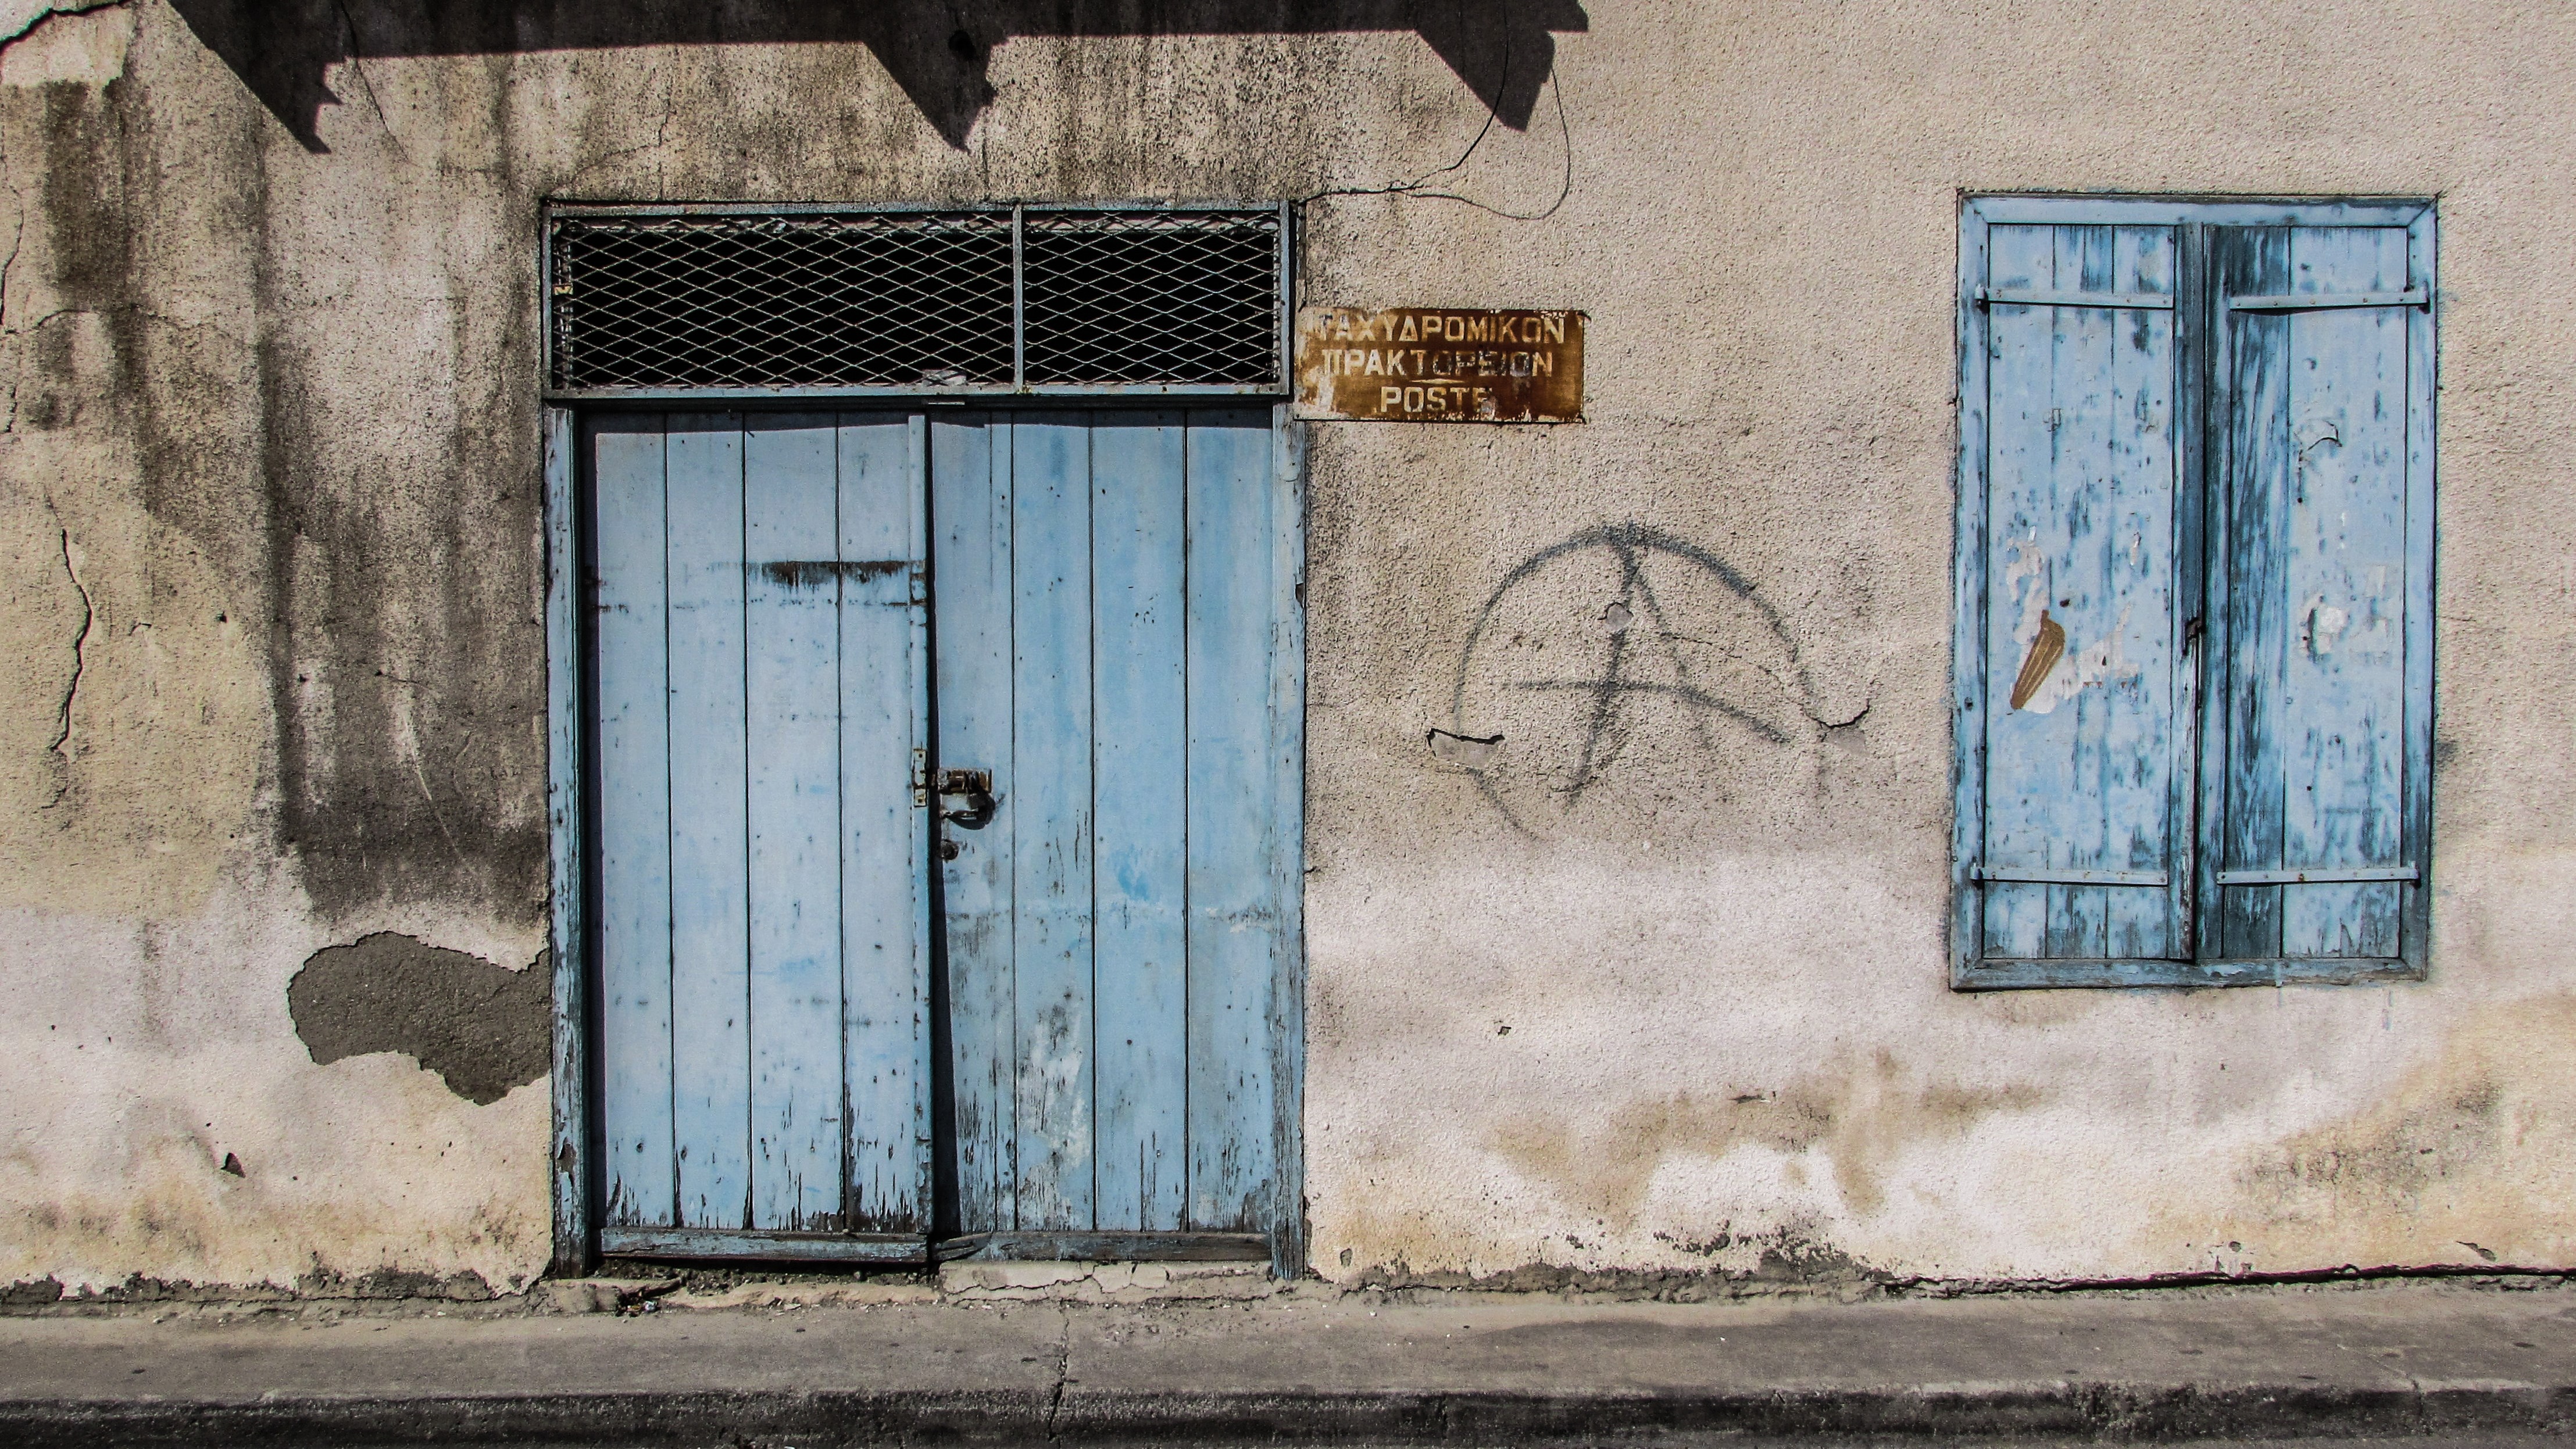
architecture, wood, street, house, window, wall, entrance, color, facade, blue, door, weathered, art, traditional, cyprus, abadoned, aged, old post office, urban area, germasogeia